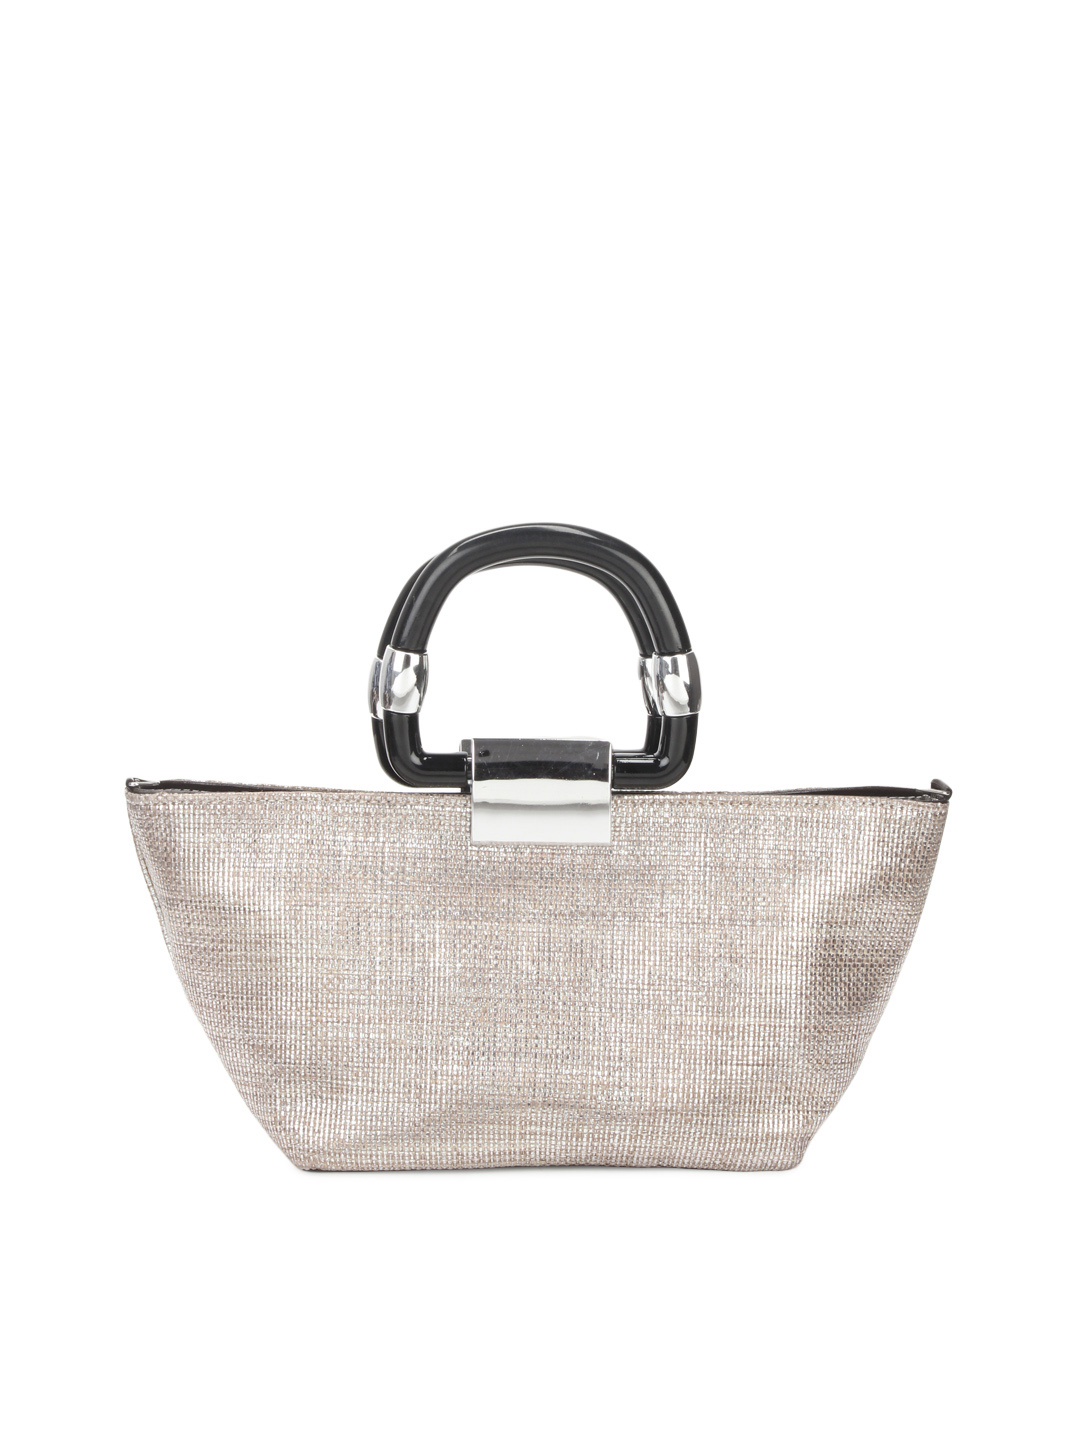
Murcia Women Jute Silver Handbag
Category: Accessories / Bags / Handbags
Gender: Women
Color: Silver
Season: Summer 2012
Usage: Casual